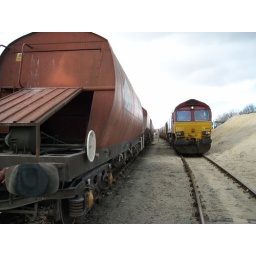
The Wool sand train stabled in Wool Sidings. (The rear half is to the left)